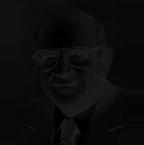
Age: 77